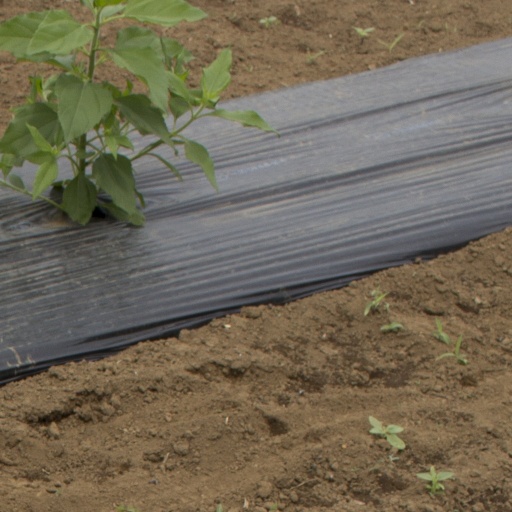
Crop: Jerusalem artichoke